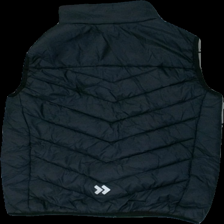
View: back
Type: Vest
Category: Children
Brand: Lager 157
Colors: Black
Material: 63% nylon, 37% polyester
Cut: Regular
Size: 152
Season: All
Price range: <50
Recommended usage: Reuse